History of the Tennessee Titans

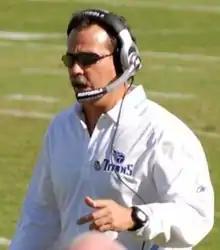
Jeff Fisher coached the Titans for nearly 17 seasons, taking over in November 1994 and staying through the 2010 season.

Adams appointed an advisory committee to decide on a new name. He let it be known that the new name should reflect power, strength, leadership and other heroic qualities. A naming contest produced names such as Tornadoes, Copperheads, South Stars, and Wranglers among others. On November 14, 1998, Adams announced that the Oilers would be known as the Tennessee Titans starting in 1999. The new name met all of Adams' requirements, and also served as a nod to Nashville's nickname of "The Athens of the South" (for its large number of higher-learning institutions, Classical architecture, and its full-scale replica of the Parthenon). The team's new logo and colors were unveiled on December 22, 1998.